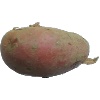
Label: red_potato